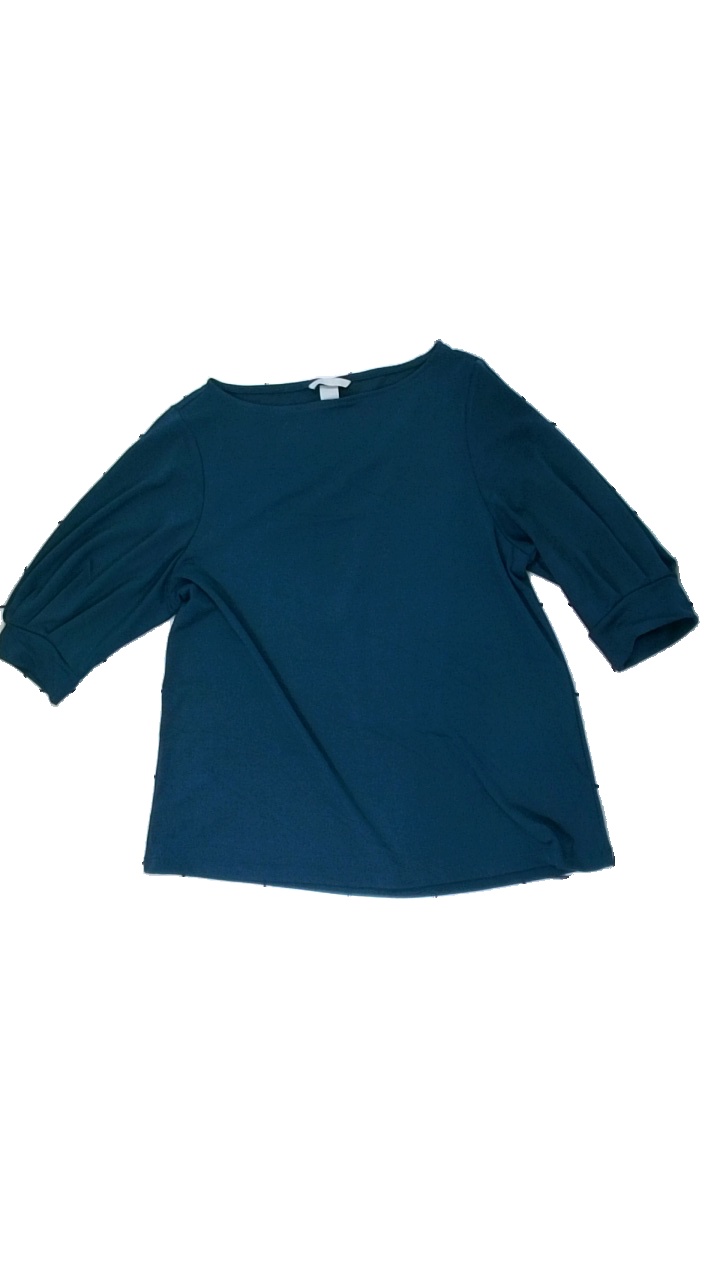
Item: Top (Ladies)
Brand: H&m
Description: blå trekvartsärmad tröja
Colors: Blue
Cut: Regular
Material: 100% polyester
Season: All
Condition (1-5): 5
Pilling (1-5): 5
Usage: Reuse
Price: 50-100